Yverdon William Barbey railway station

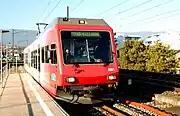
A train at the station in 2007

Yverdon William Barbey railway station is a railway station in the municipality of Yverdon-les-Bains, in the Swiss canton of Vaud. It is an intermediate stop and a request stop on the gauge Yverdon–Ste-Croix line of Travys.